Shepherds Flat, Victoria

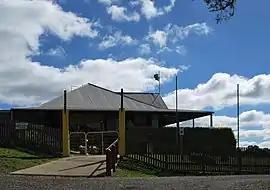
The "Cricket Willow Caf"e at Shepherds Flat

Shepherds Flat is a locality in central Victoria, Australia. The locality is in the Shire of Hepburn, north west of the state capital, Melbourne.